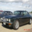
Label: automobile